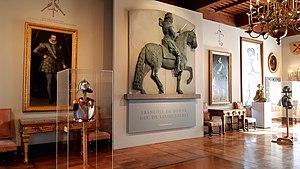
Musée de la révolution Française dans le château de Vizille, près de Grenoble. (salle Lesdiguières)
Cet article est une présentation non exhaustive du patrimoine à la fois historique, naturel et culturel de la région grenobloise, comprise ici comme espace regroupant les territoires environnant la ville de Grenoble.
Le musée de la Révolution française est un musée situé à Vizille en France et géré par le département de l'Isère. Inauguré le 13 juillet 1984 dans la perspective des commémorations du bicentenaire de la Révolution, il est hébergé dans le château où s'est tenue la réunion des états généraux du Dauphiné le 21 juillet 1788 et reste le seul musée au monde entièrement consacré à la période de la Révolution française.